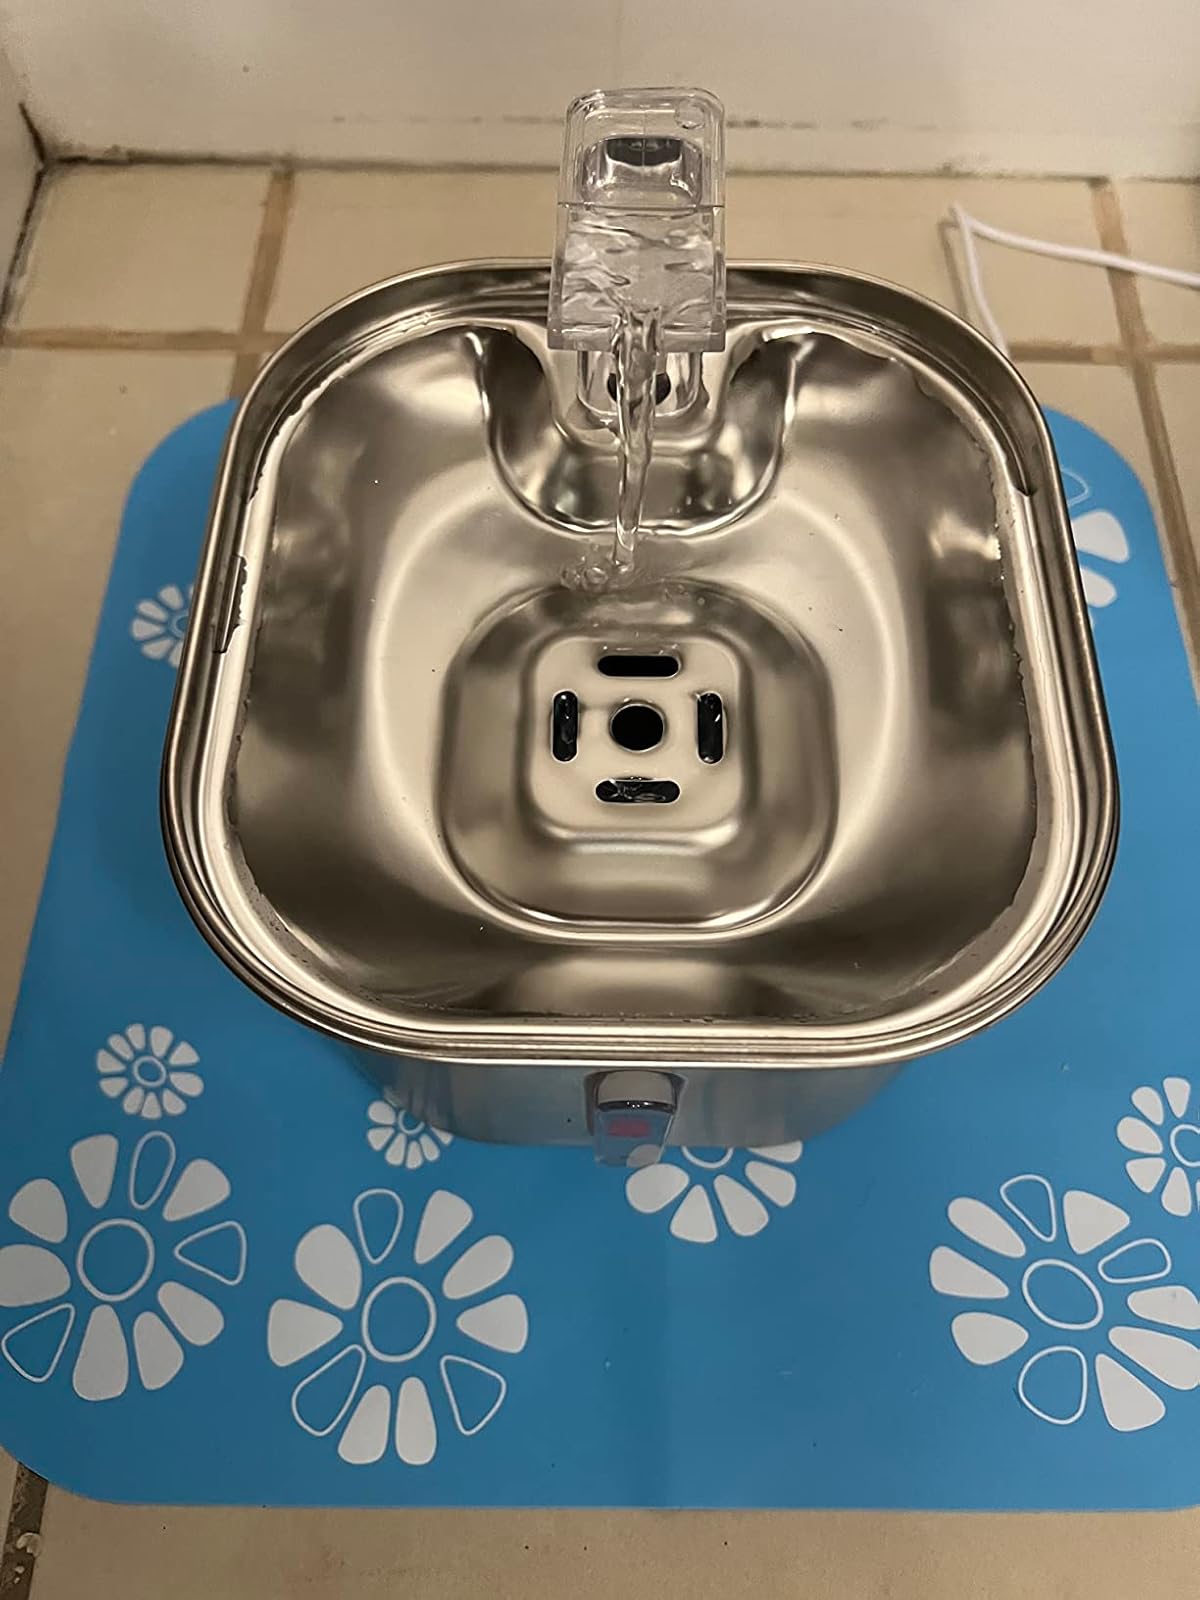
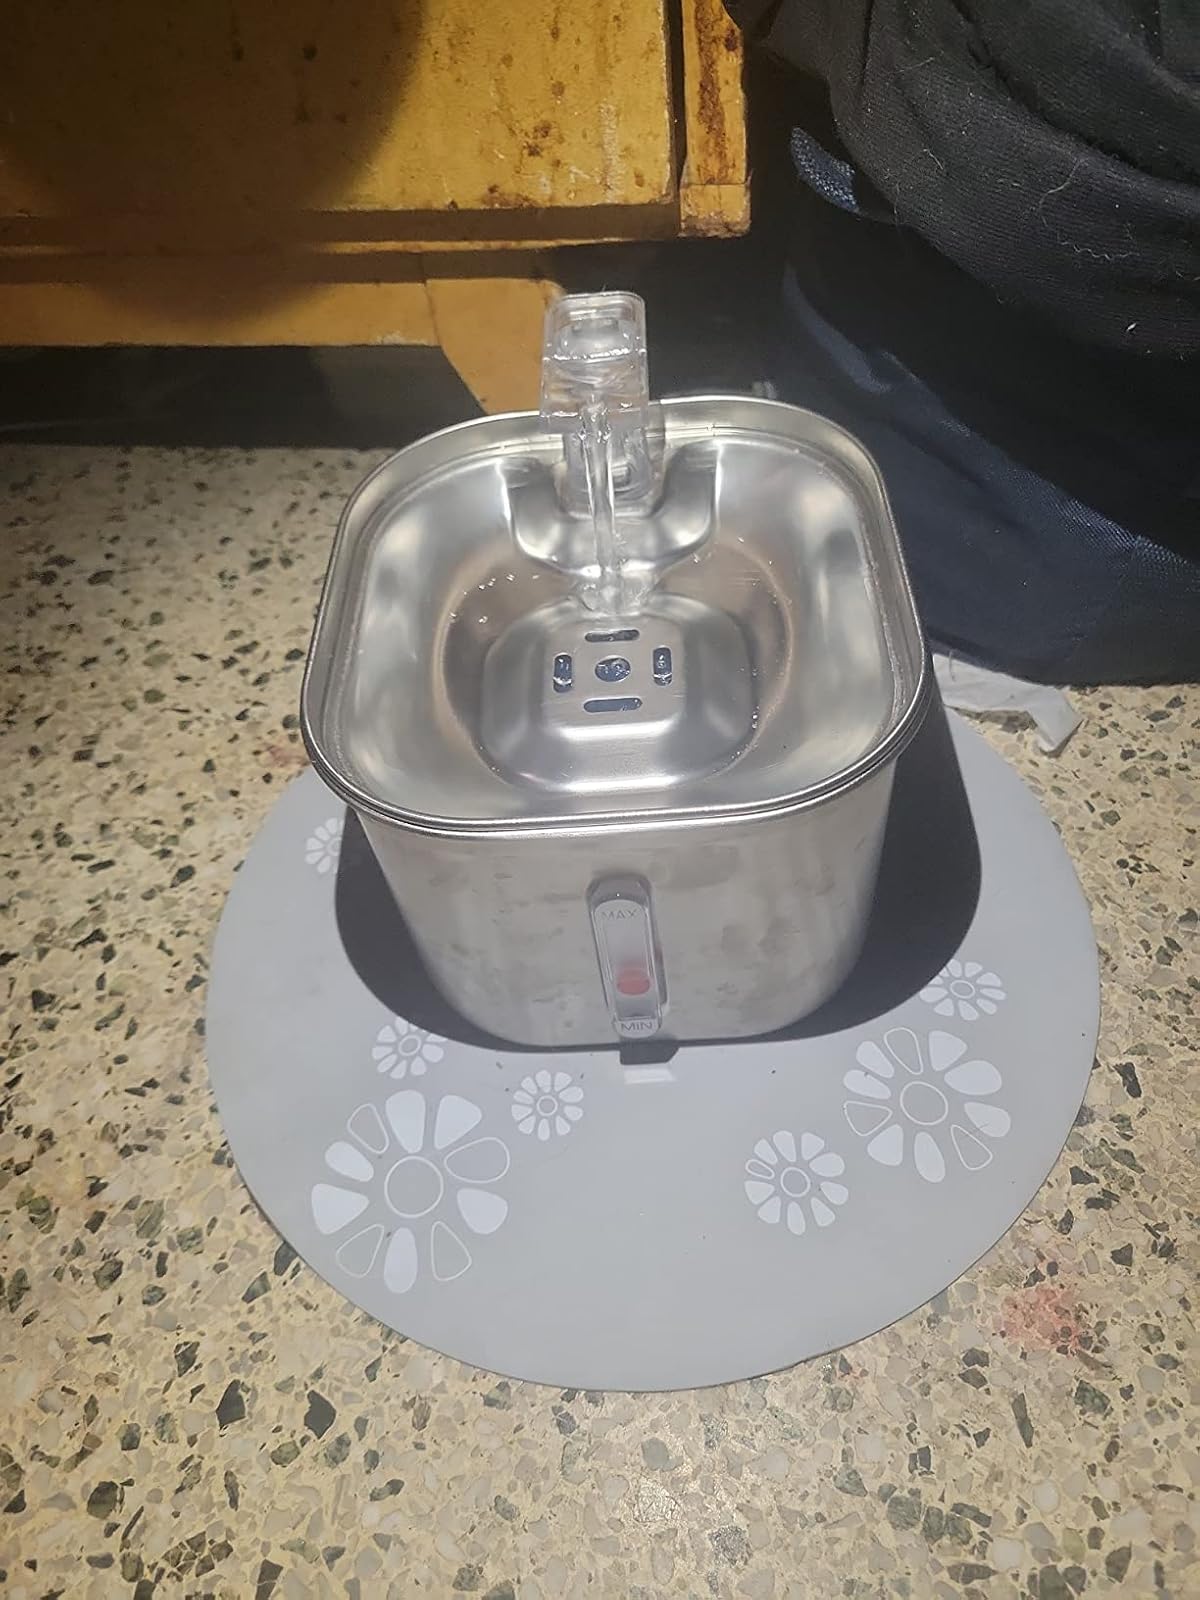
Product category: items_bowl
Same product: yes